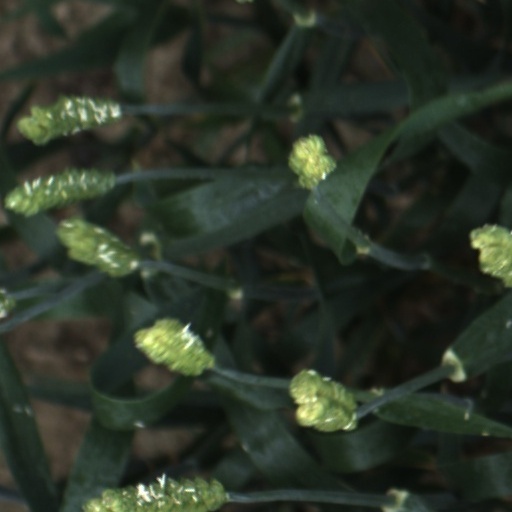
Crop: wheat